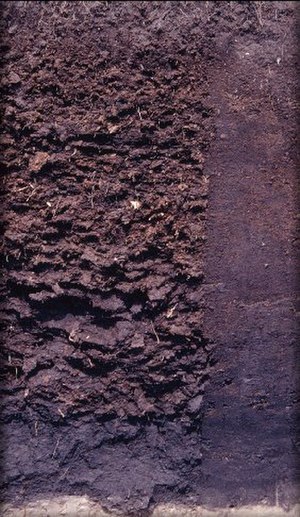
Histosol
Profil af en histosol-jord.
Histosol er humusjord, der udelukkende dannes i kær og moser. Typen er kendetegnet ved, at den ofte består ef tørv eller mørkfarvet førne, som er velbevaret, fordi nedbrydningen hæmmes af de vandmættede, iltfrie og sure forhold. I nutidens Danmark er kun ca. 2 % af jorden dannet som histosol.